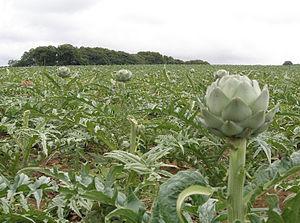
L’artichaut est une plante dicotylédone de la famille des Astéracées appartenant au genre Cynara.